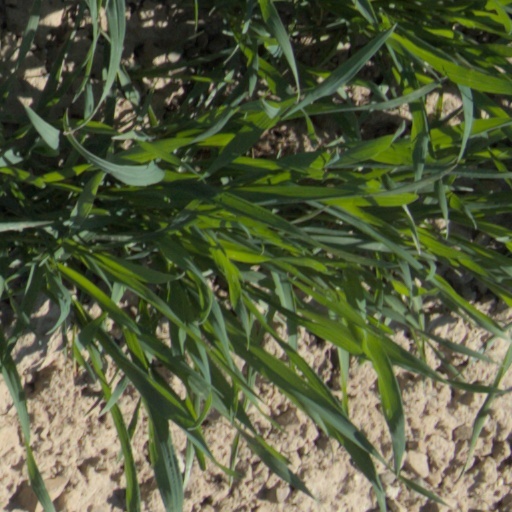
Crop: wheat